Ottumwa Regional Airport

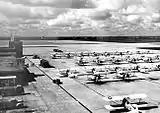
Flightline at NAS Ottumwa, mid-1940s

Among the thousands of Navy personnel who served at the base was Richard M. Nixon, later U.S. vice-president and president. Nixon was stationed at NAS Ottumwa from October 1942 until May 1943. Several other notables also served at NAS Ottumwa, including Scott Carpenter, one of the seven Project Mercury astronauts and the second American to orbit the Earth. College Football Hall of Famer Bob Steuber, and Jesse L. Brown, the U.S. Navy's first African-American pilot. In all, over 4,600 naval aviators earned their "wings of gold" at NAS Ottumwa.